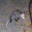
Label: possum